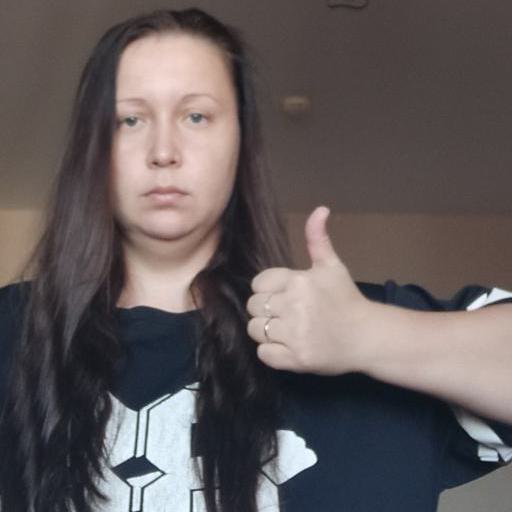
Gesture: like